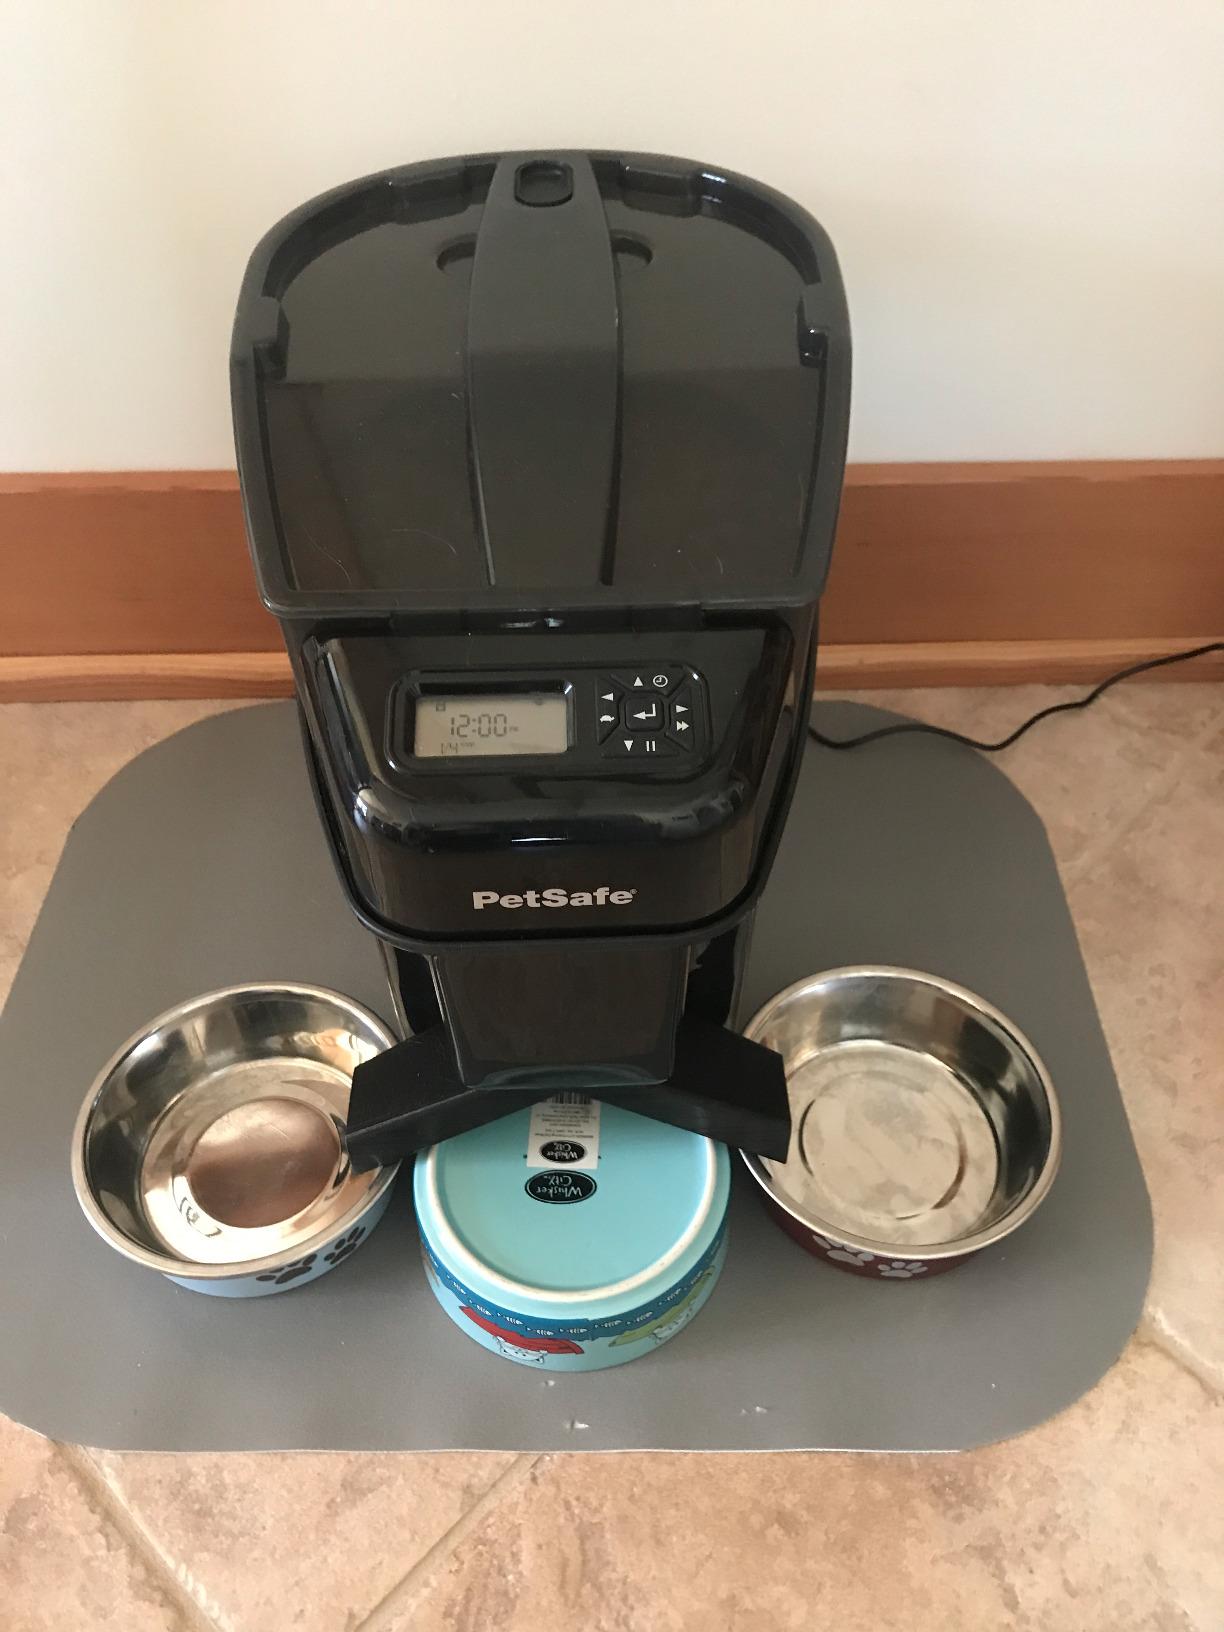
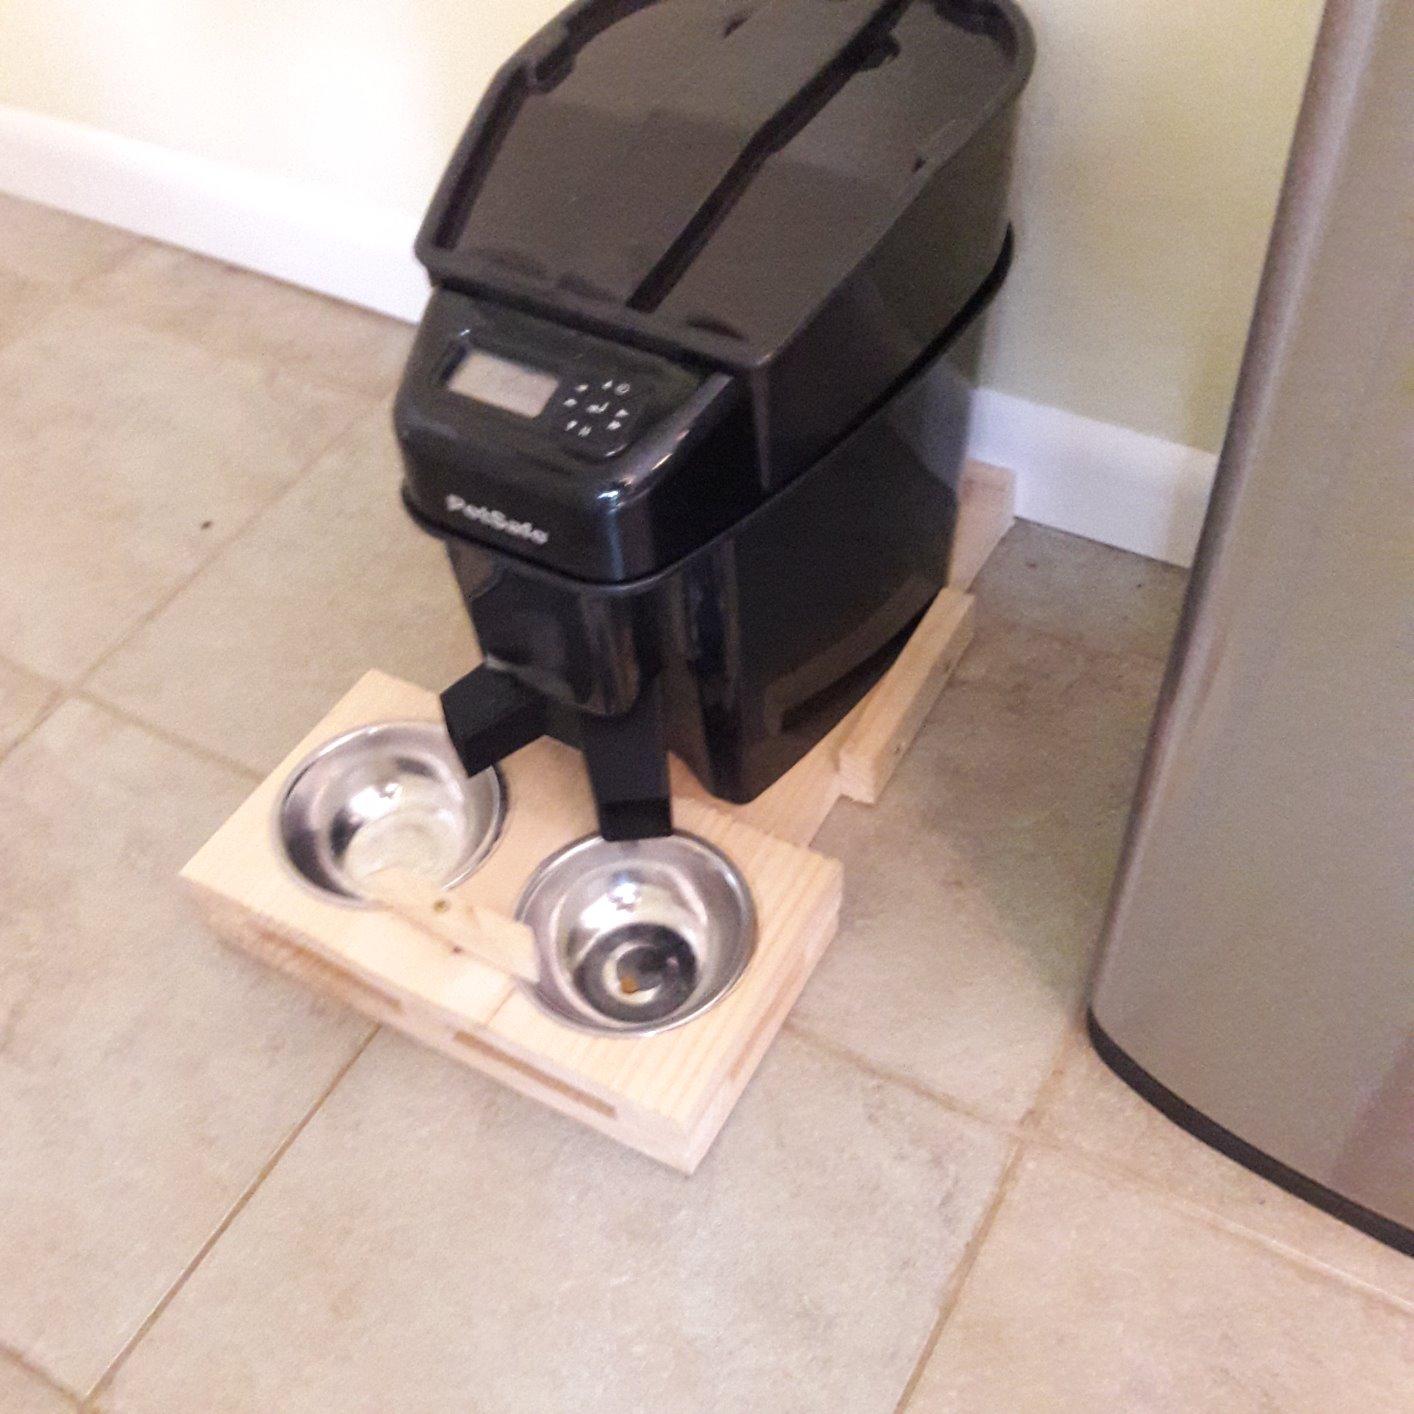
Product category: items_feeder
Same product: yes